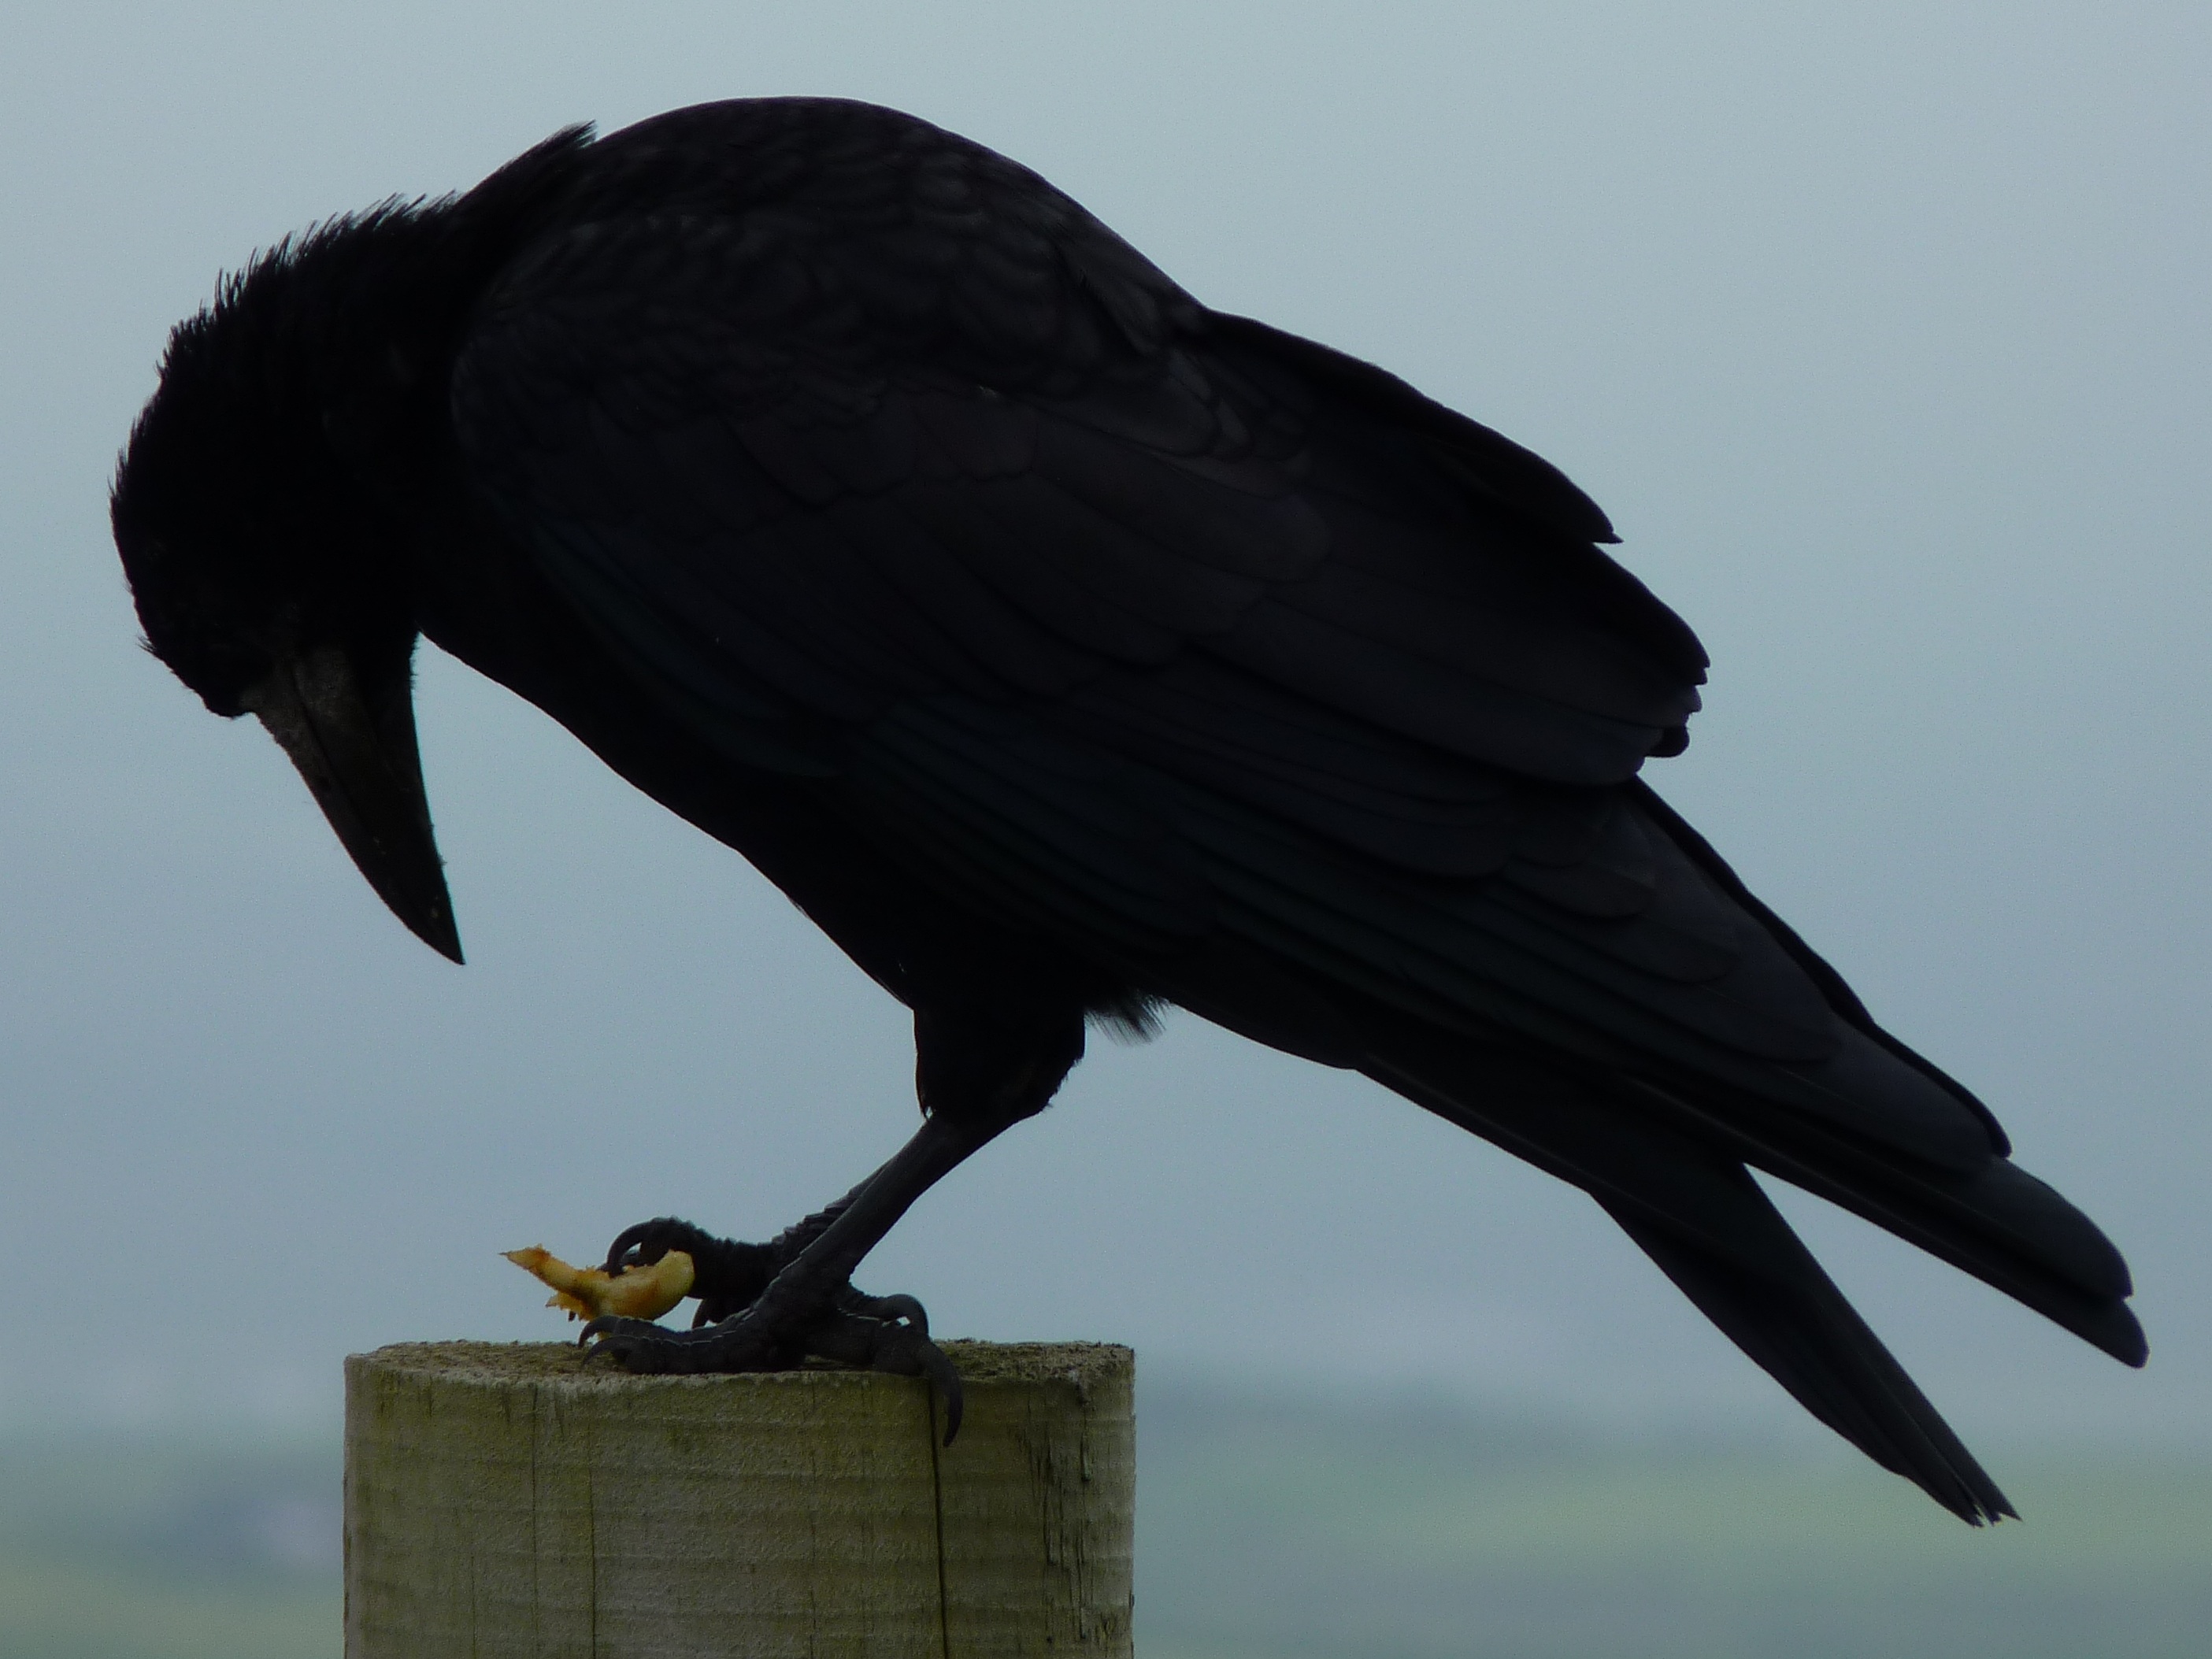
silhouette, bird, wing, animal, dark, beak, black, eat, fauna, crow, rook, vertebrate, raven, raven bird, american crow, perching bird, crow like bird